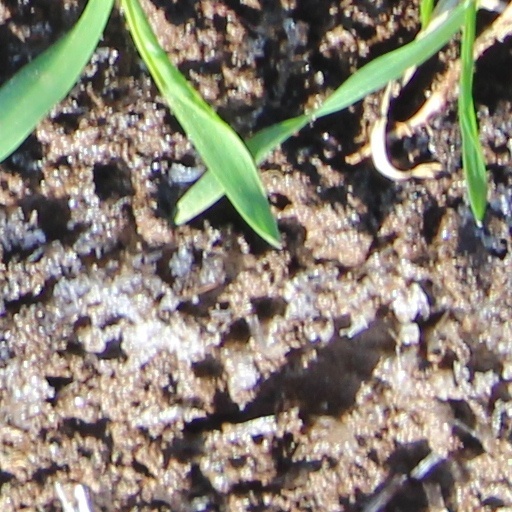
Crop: wheat